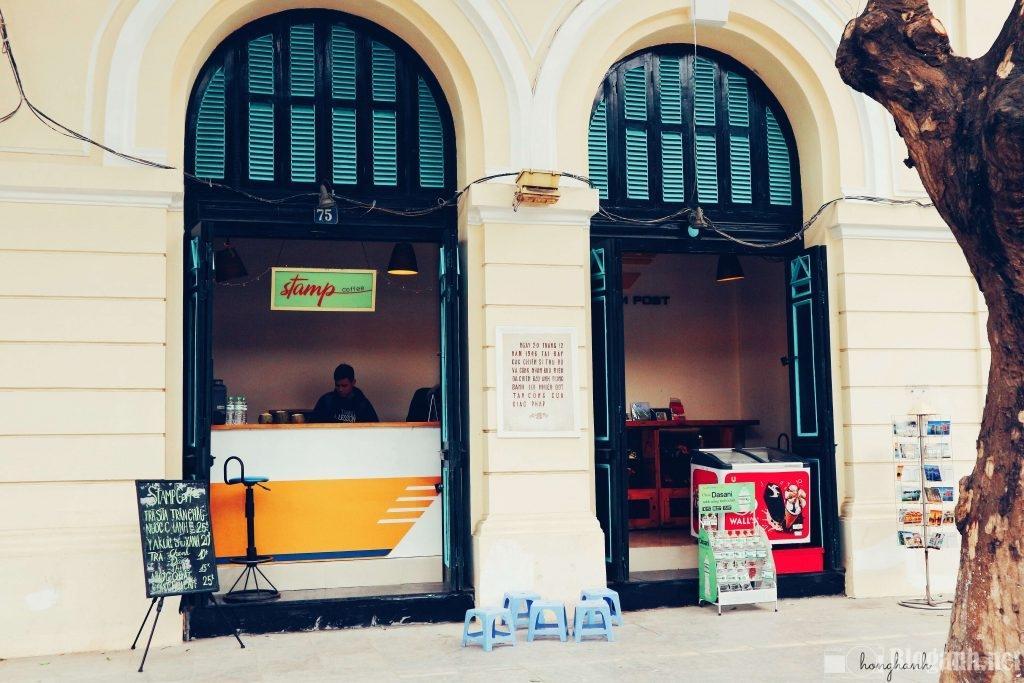
có một vài chiếc ghế nhựa được đặt ở trước ngôi nhà